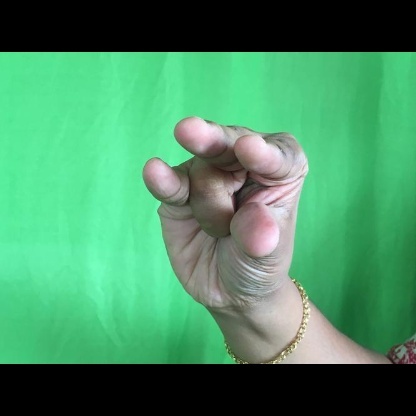
Mudra: Kangulam